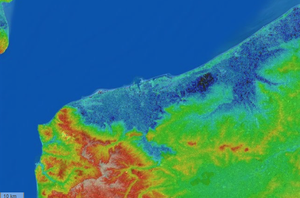
La transgression marine Dunkerque III est une avancée de la mer datée vers l'an mil et qui fait suite à la régression carolingienne. La mer revient dans l'estuaire de l'Yser. Il est possible que l'homme soit responsable du phénomène en raison de son action de drainage des marais.
La transgression marine Dunkerque II est une transgression marine de la mer du Nord du IIIᵉ siècle au VIIIᵉ siècle, qui a envahi la plaine côtière de Flandre jusqu'à 10 kilomètres, en créant des îles à partir des dunes subsistantes. Ces îles, semblables aux îles de la Frise, referont plus tard partie du continent, mais non sans laisser des traces dans la toponymie côtière : ainsi Dunkerque et Ostdunkerque avec entre les deux l'abbaye des Dunes, puis Ostende et Westende avec entre les deux Middelkerke rappellent les deux îles côtières qui se sont étendues de Dunkerque à Ostende.
La transgression marine Dunkerque I est une transgression marine de la mer du Nord de 5 500 à 2 000 ans avant notre ère, qui a envahi progressivement la plaine côtière de la mer du Nord en créant le pas de Calais. Les eaux ont occupé alors la plaine maritime flamande en y déposant des sables sur 25 à 30 mètres d'épaisseur. Pendant les périodes de repli, les rivières descendant des collines ont apporté des vases argileuses sur lesquelles la végétation s'est installée.